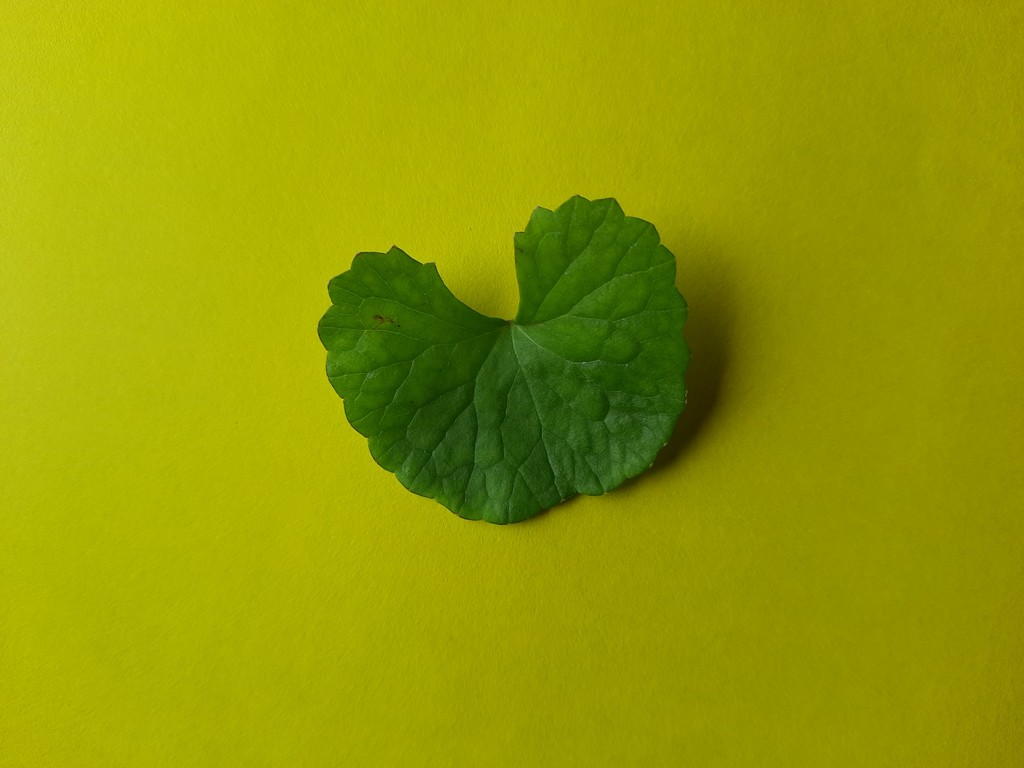
Label: Healthy